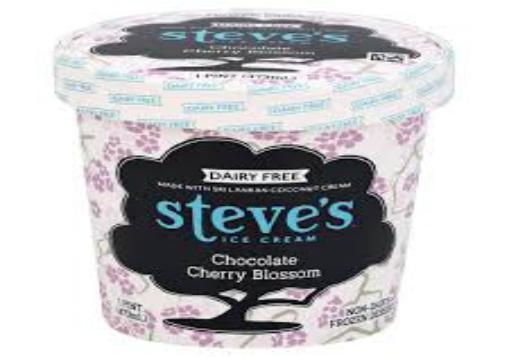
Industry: Food